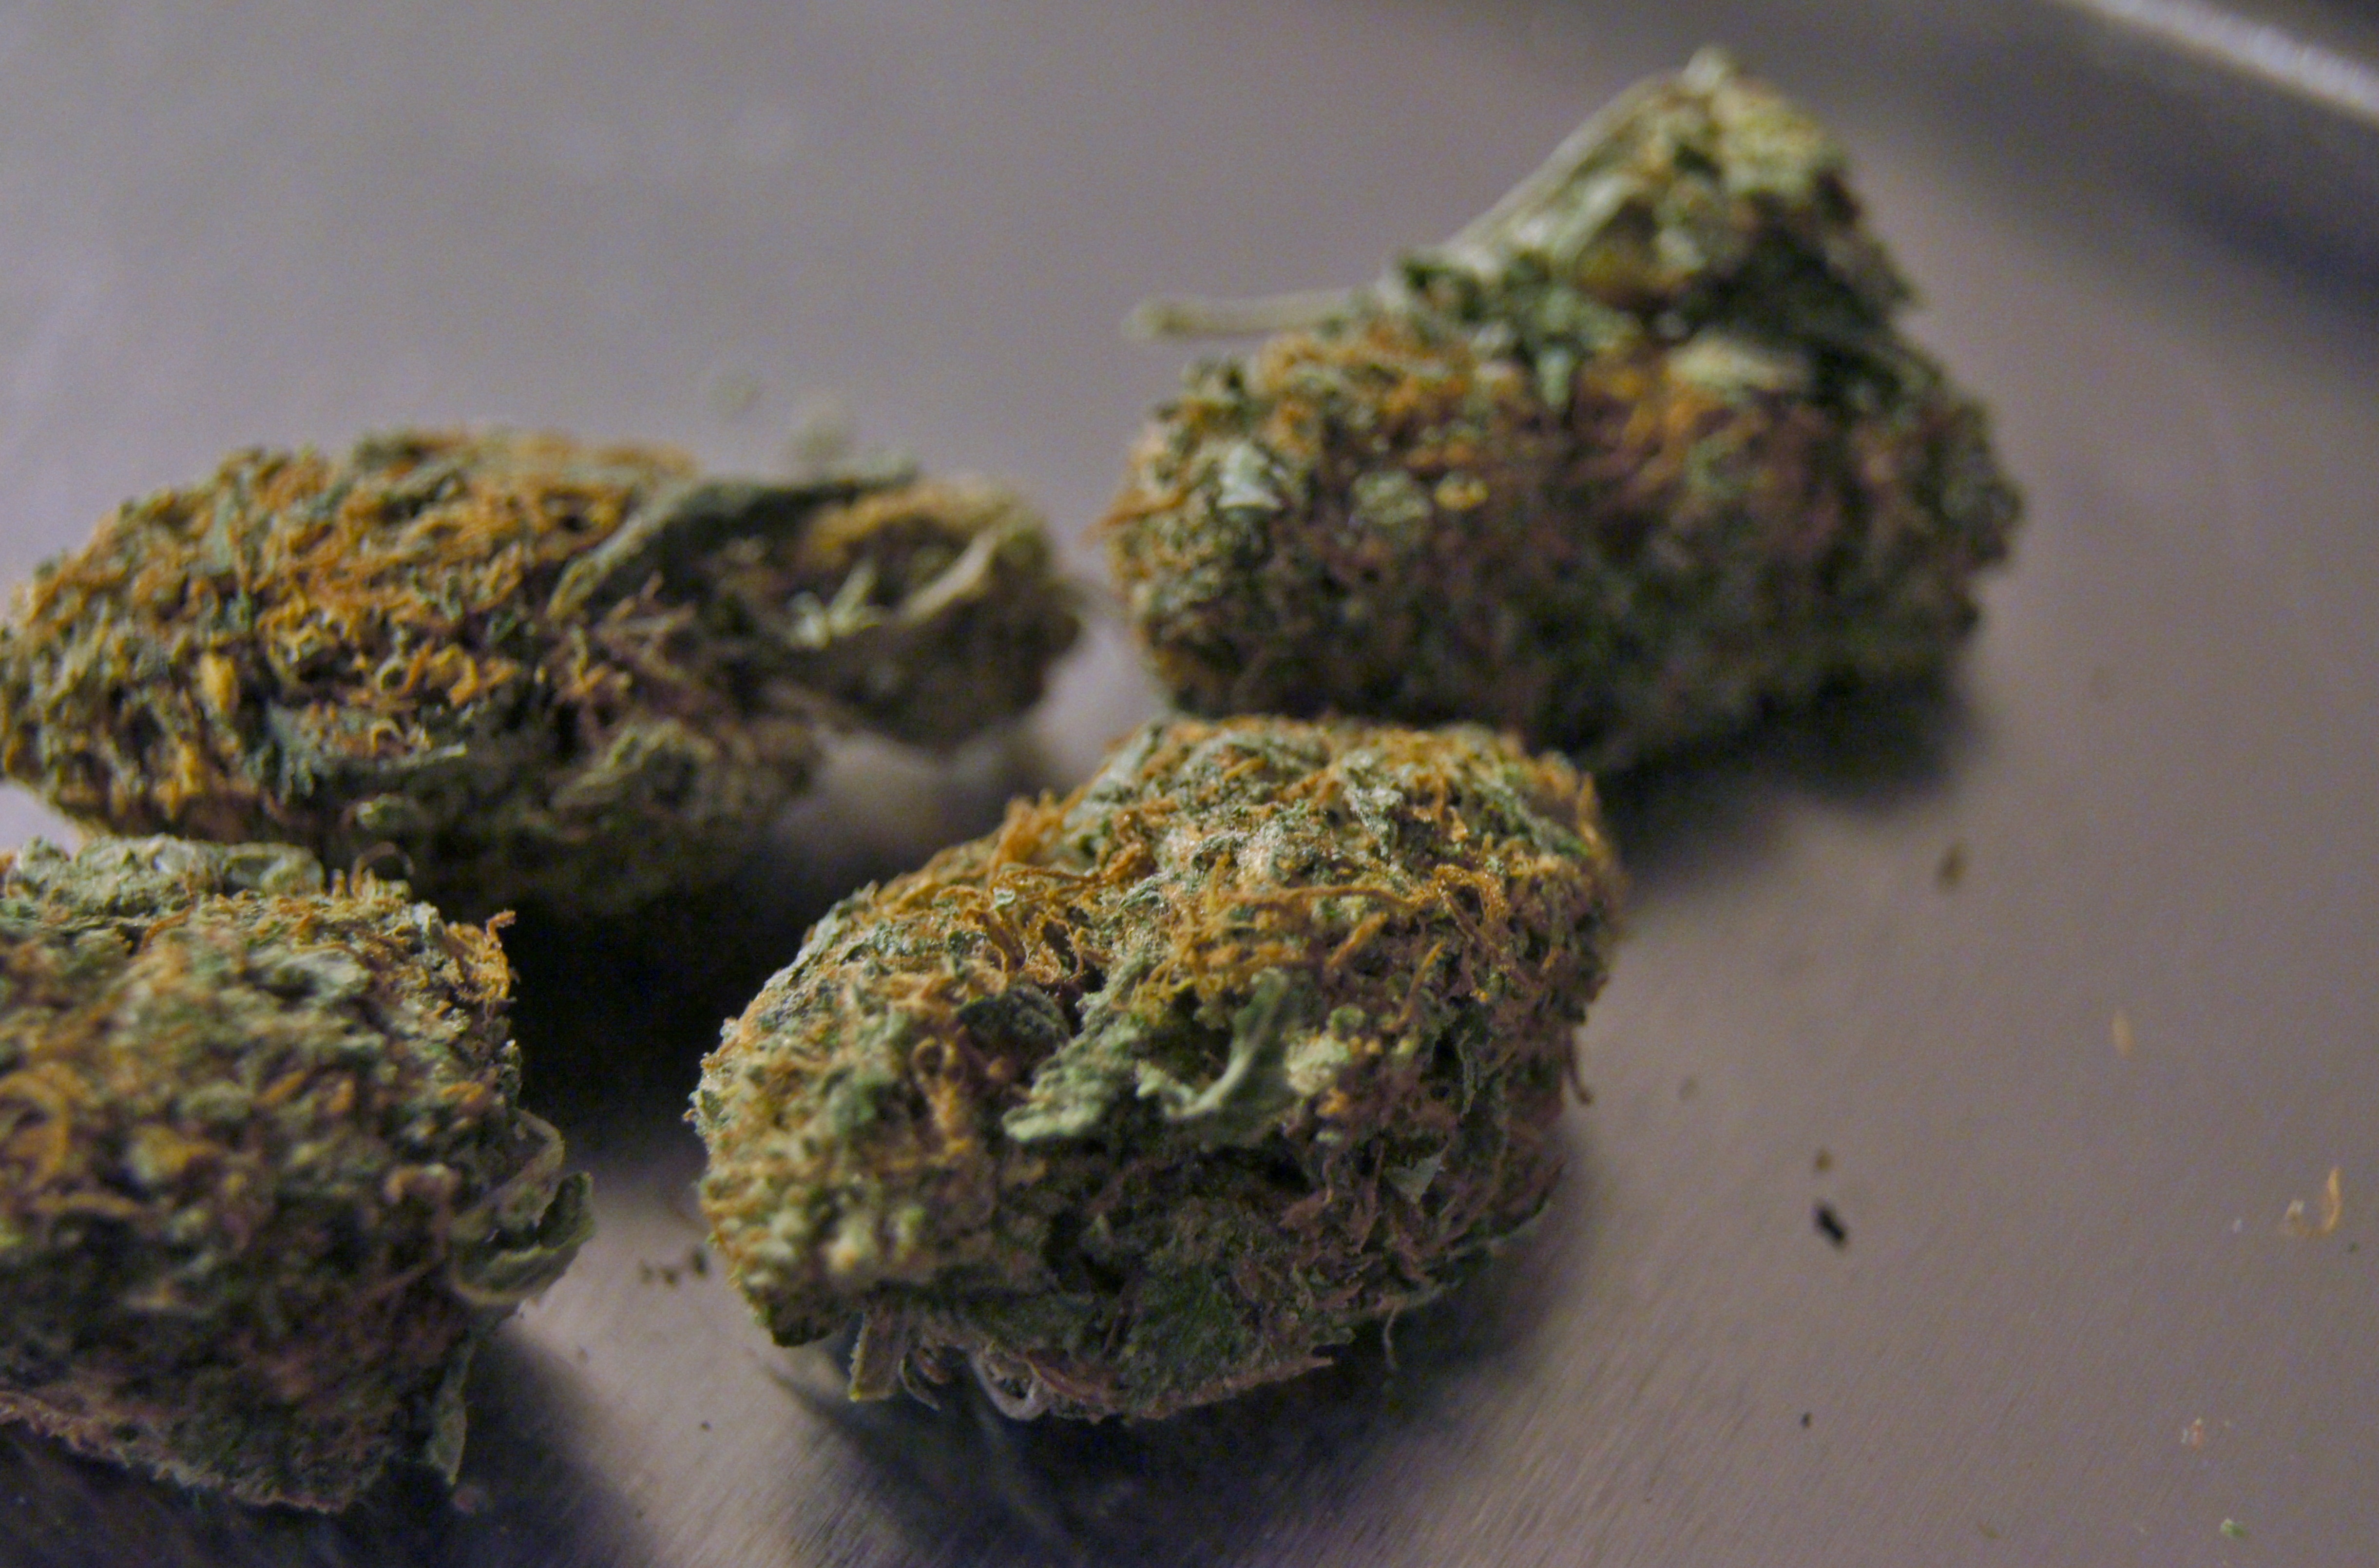
plant, leaf, pot, dish, food, green, produce, vegetable, weed, legal, drug, vegetarian food, medical, marijuana, hemp, cannabis, flowering plant, medical marijuana, narcotic, kush, land plant